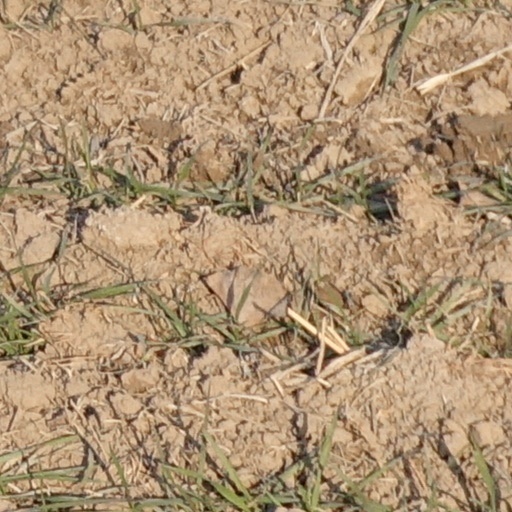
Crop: wheat